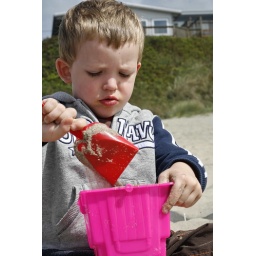
Jackson's 3rd Birthday party weekend out at the beach house in Lincoln City